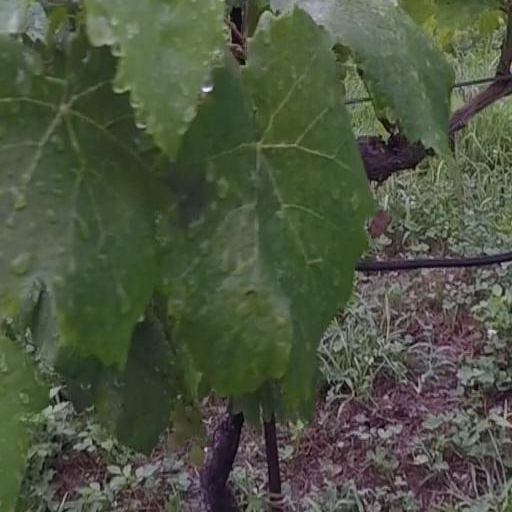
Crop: grape